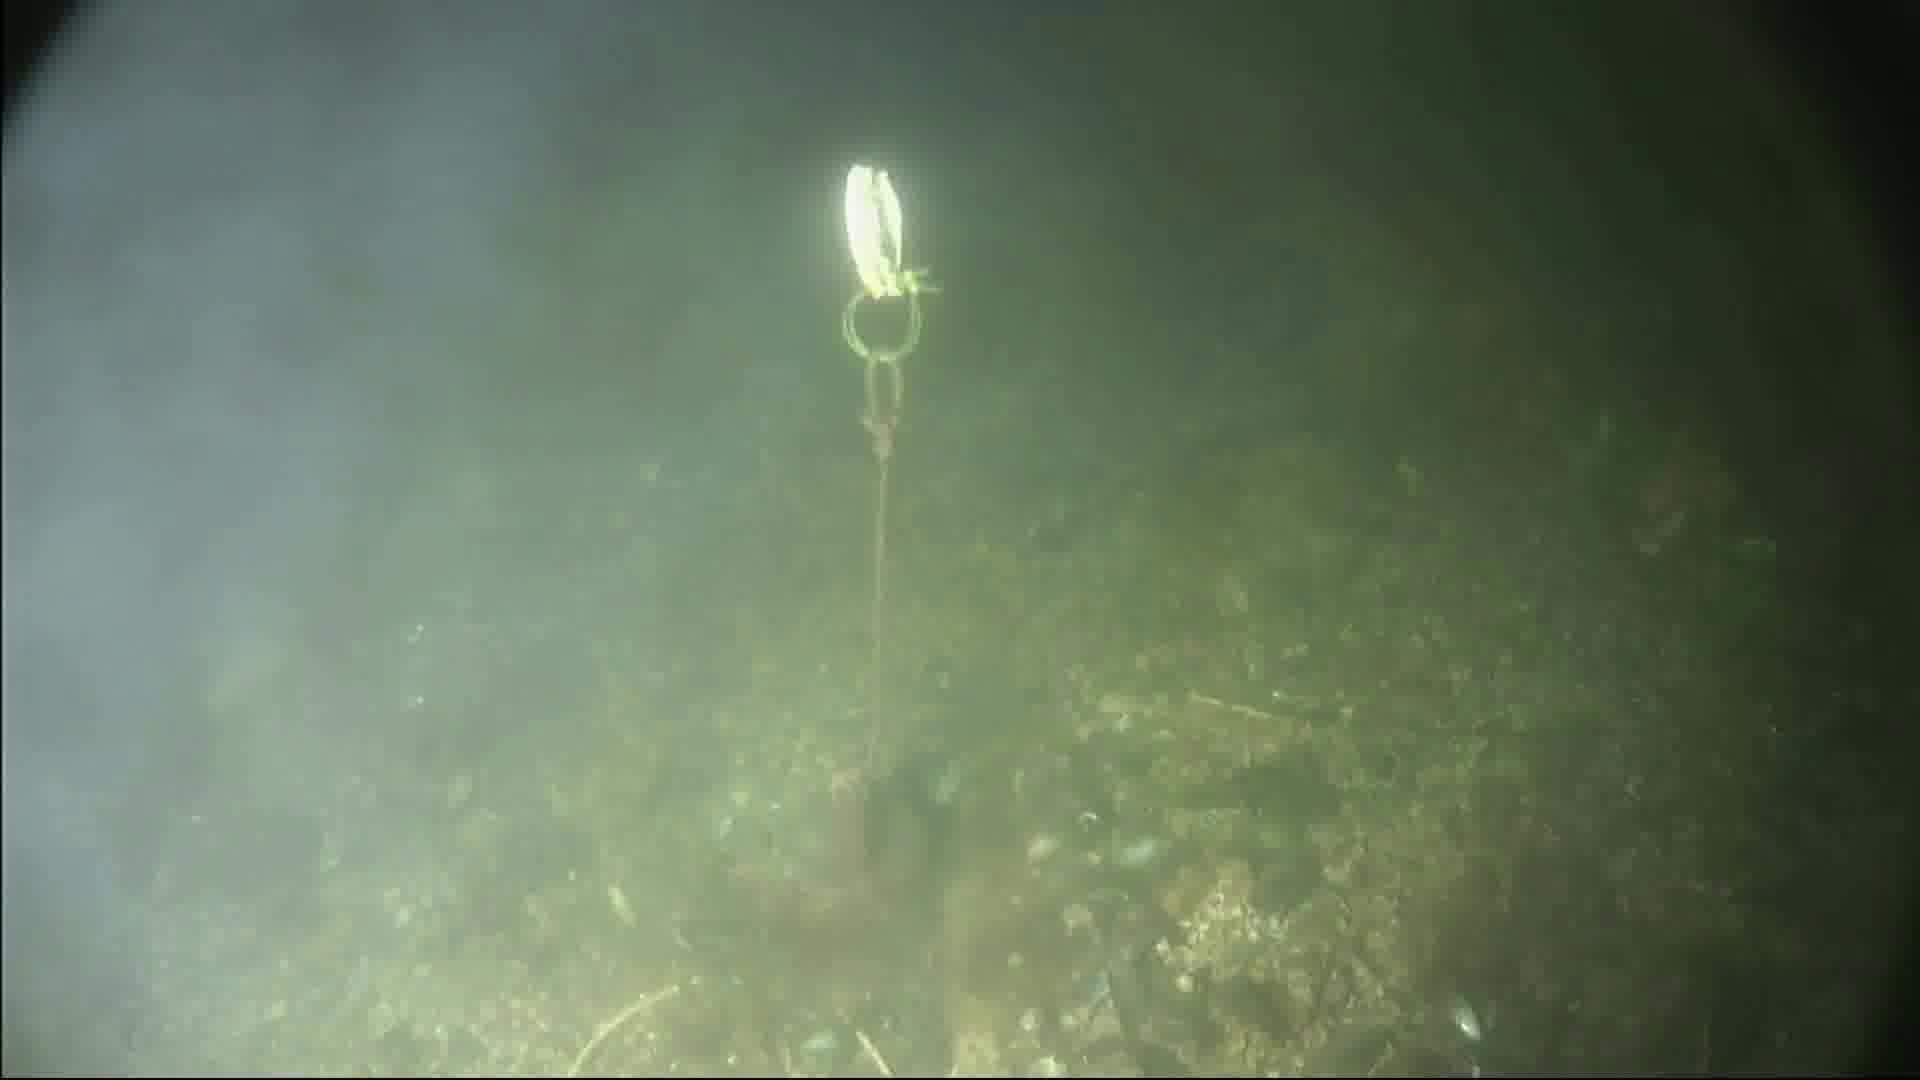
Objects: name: fish